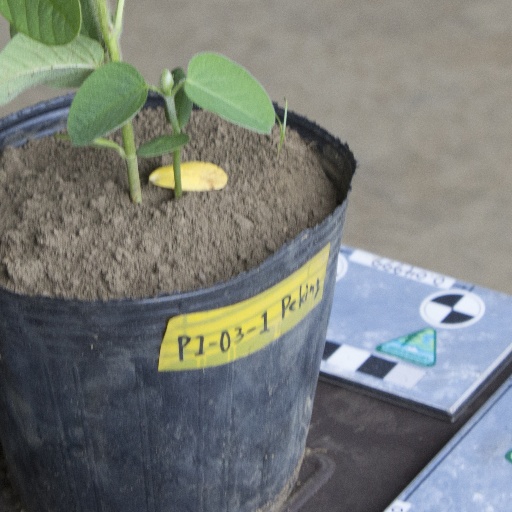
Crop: soybean